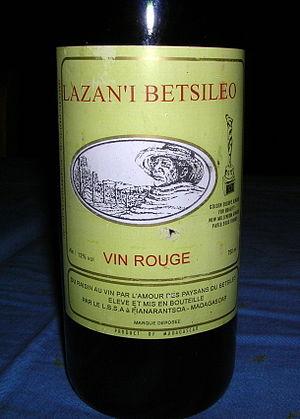
Vin rouge Lazan'i Betsileo, Fianarantsoa, Madagascar
Longtemps, la viticulture fut une spécialité de quelques pays — dont la Grèce, l'Italie, la France, l'Allemagne, l'Espagne et le Portugal — mais aujourd'hui, une cinquantaine de pays peuvent disputer à l'Europe le privilège de planter des vignes et de récolter du vin. La tradition biblique selon laquelle la divinité aurait accordé à Noé échoué sur le mont Ararat le privilège de planter la vigne recouvre une réalité historique puisque les premières vignes cultivées pendant l'Antiquité l'ont été dans le Croissant fertile. Toutefois, les recherches scientifiques ont prouvé que les premières vinifications se sont faites dans l'actuelle Géorgie il y a près de 8'000 ans.